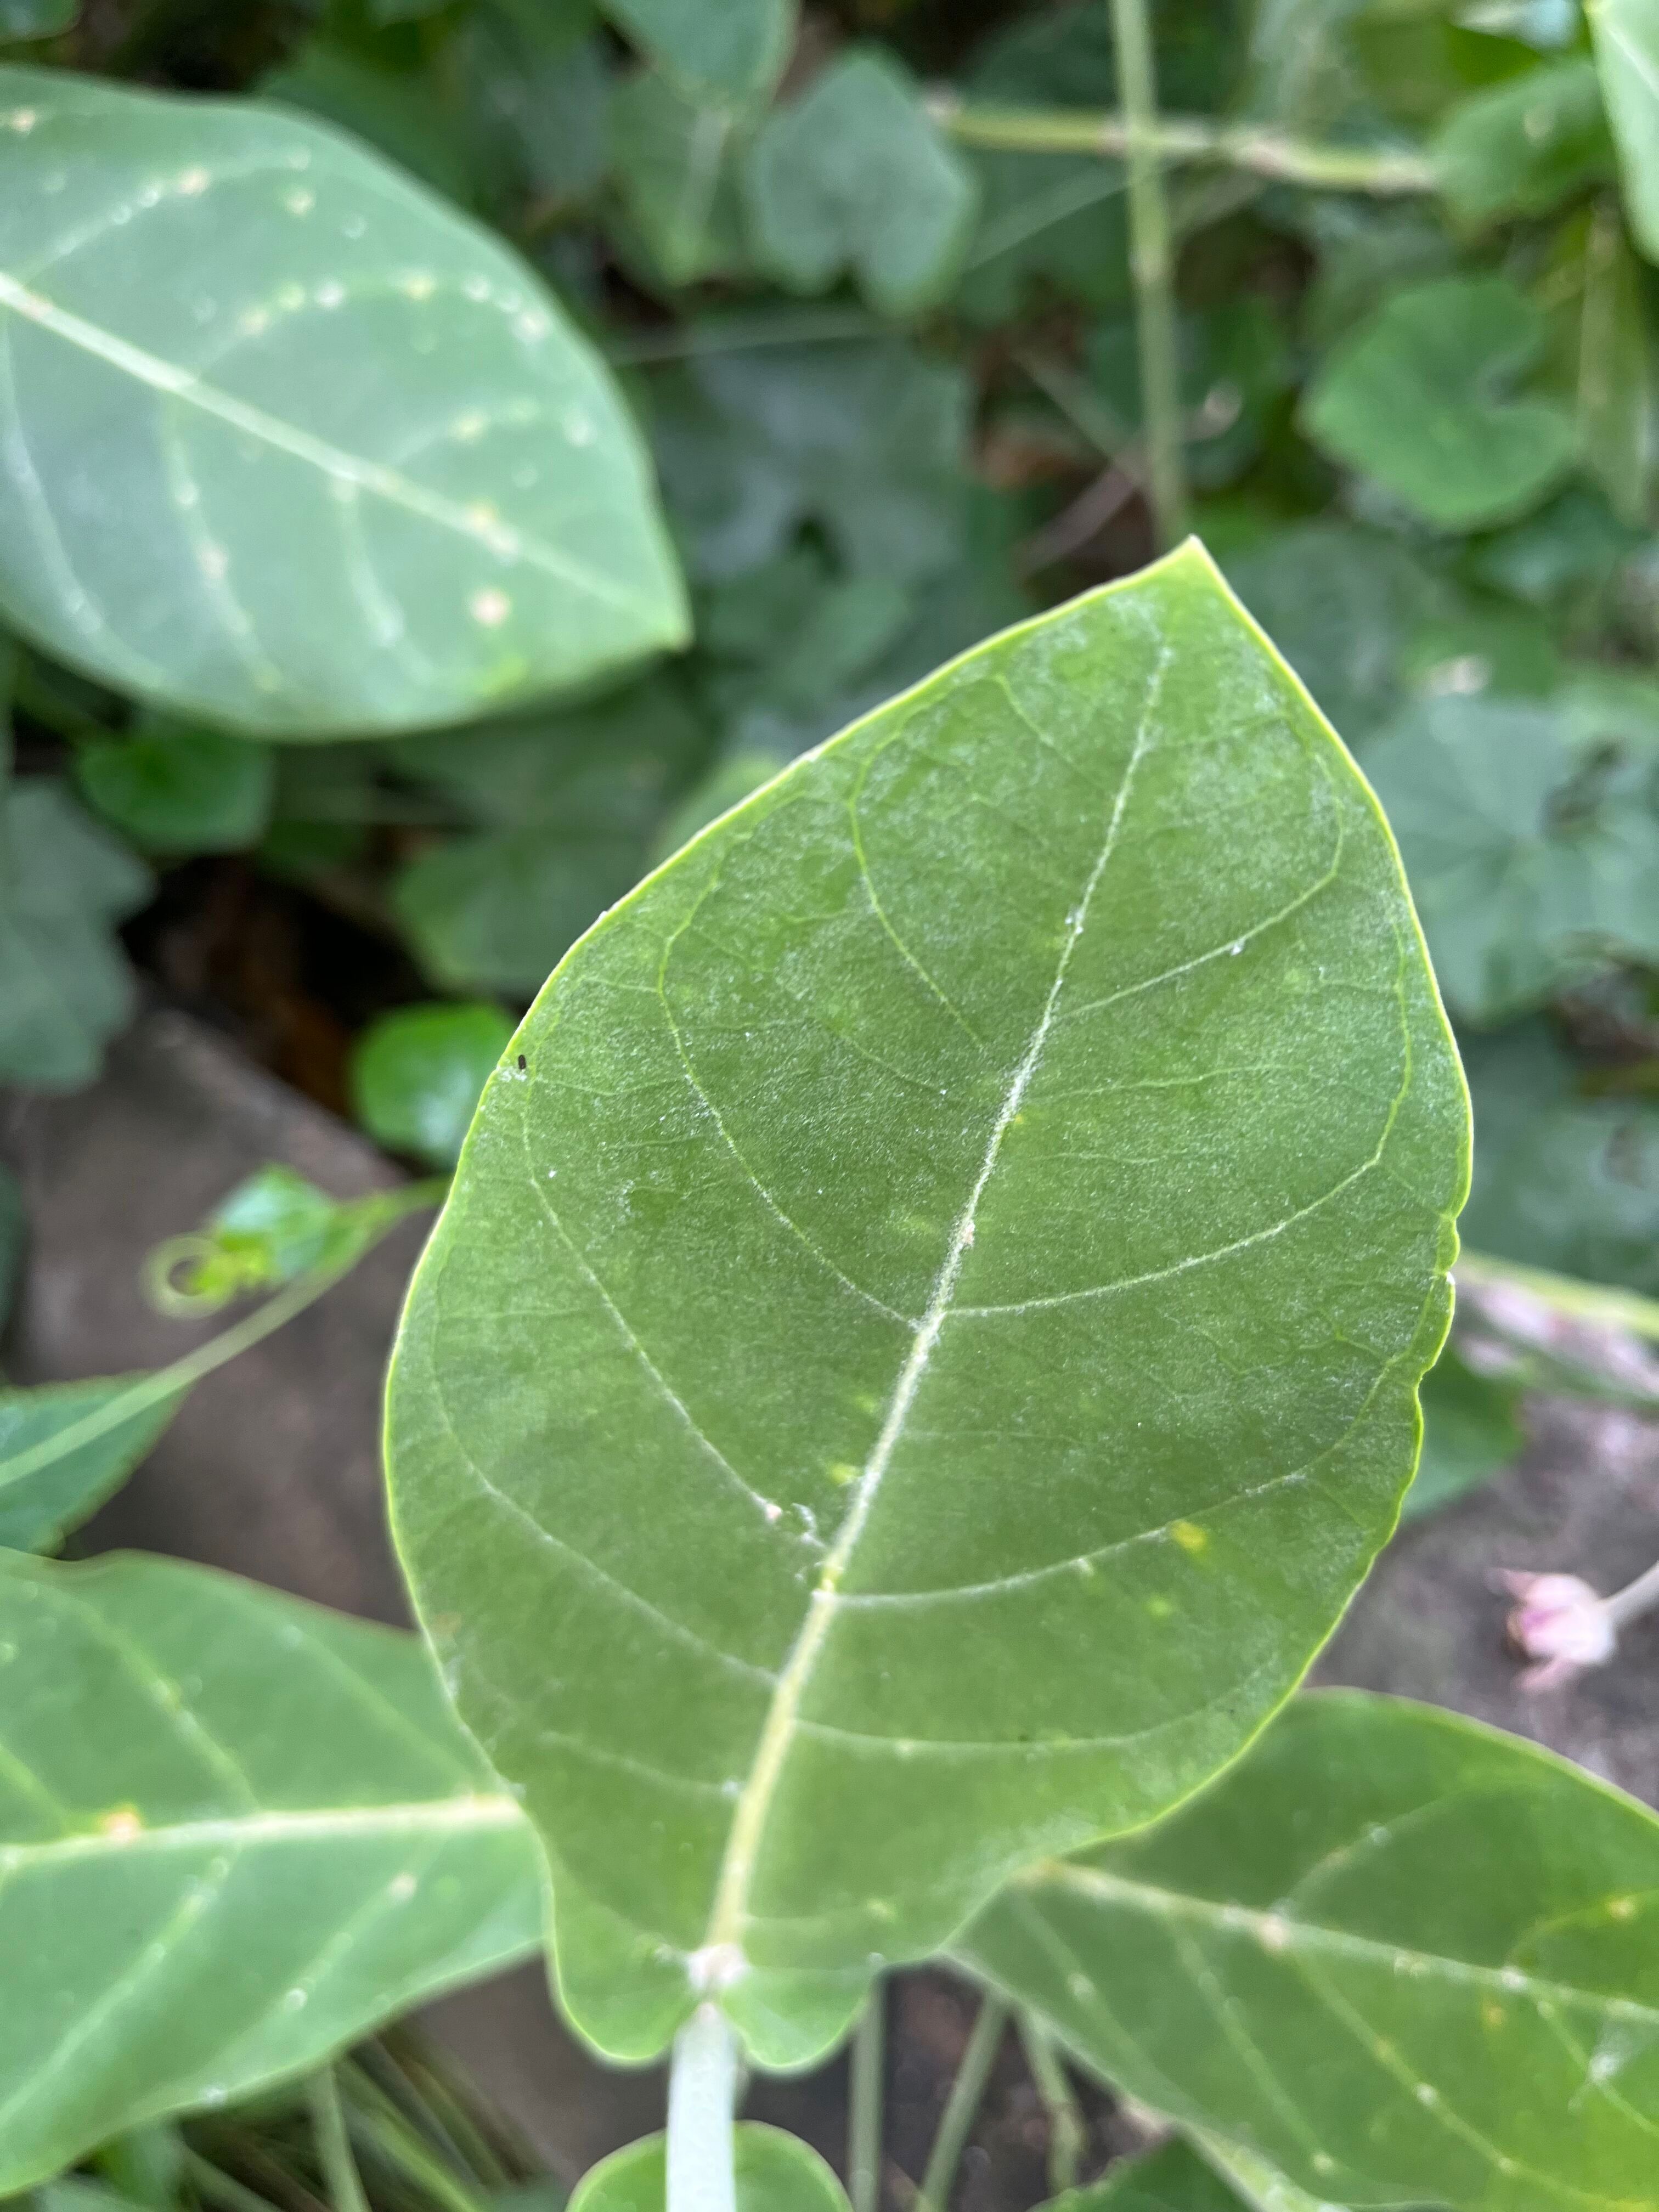
Plant species: calotropis-gigantea